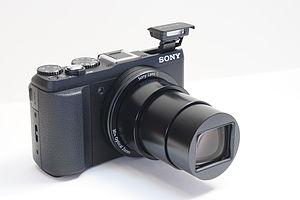
Le compact à grand zoom Sony CyberShot HX60.
Un appareil photographique compact est un appareil photographique de petite taille et léger, le plus souvent totalement automatisé, et dont la visée se fait généralement sur un écran à cristaux liquides.